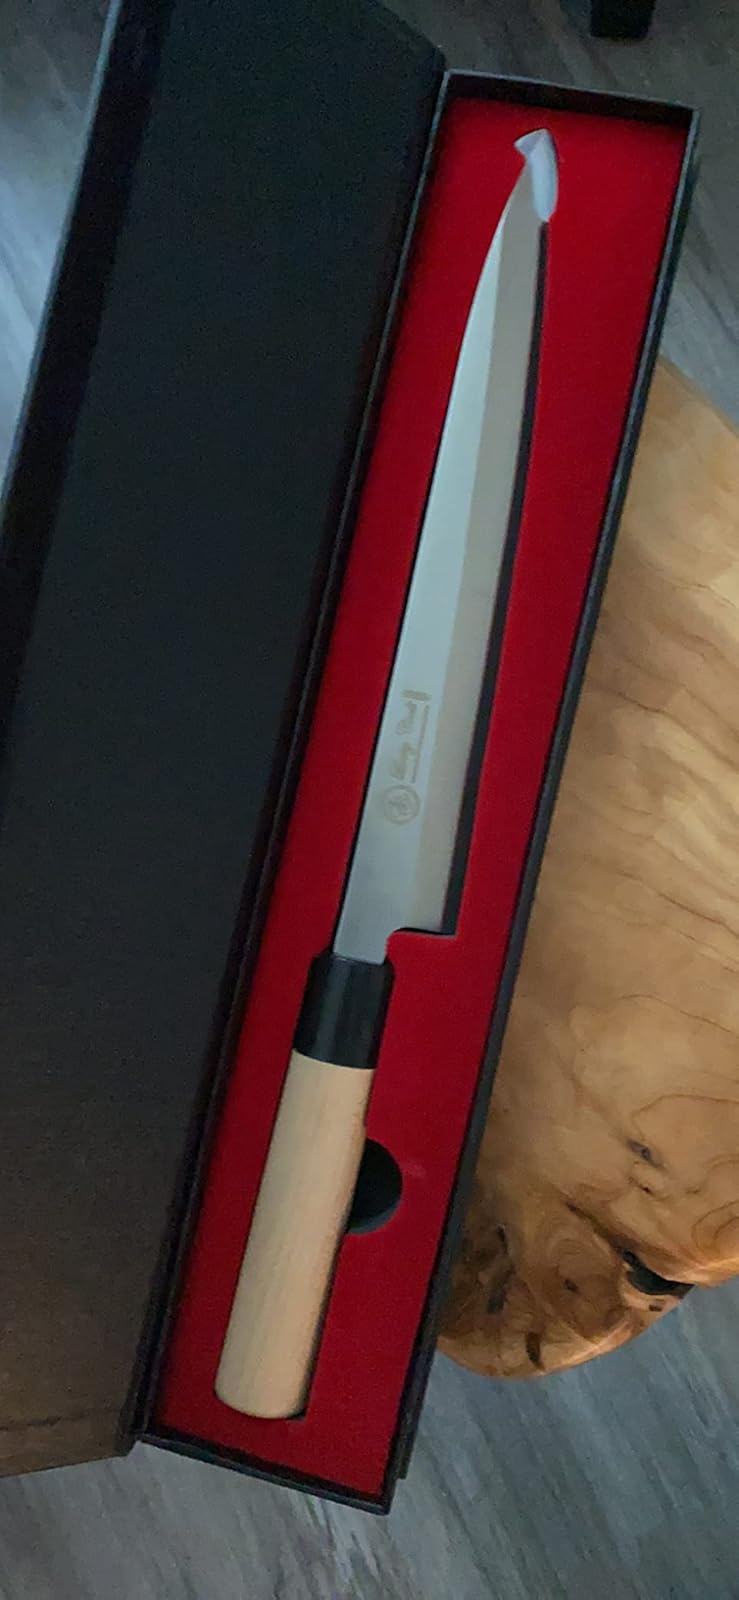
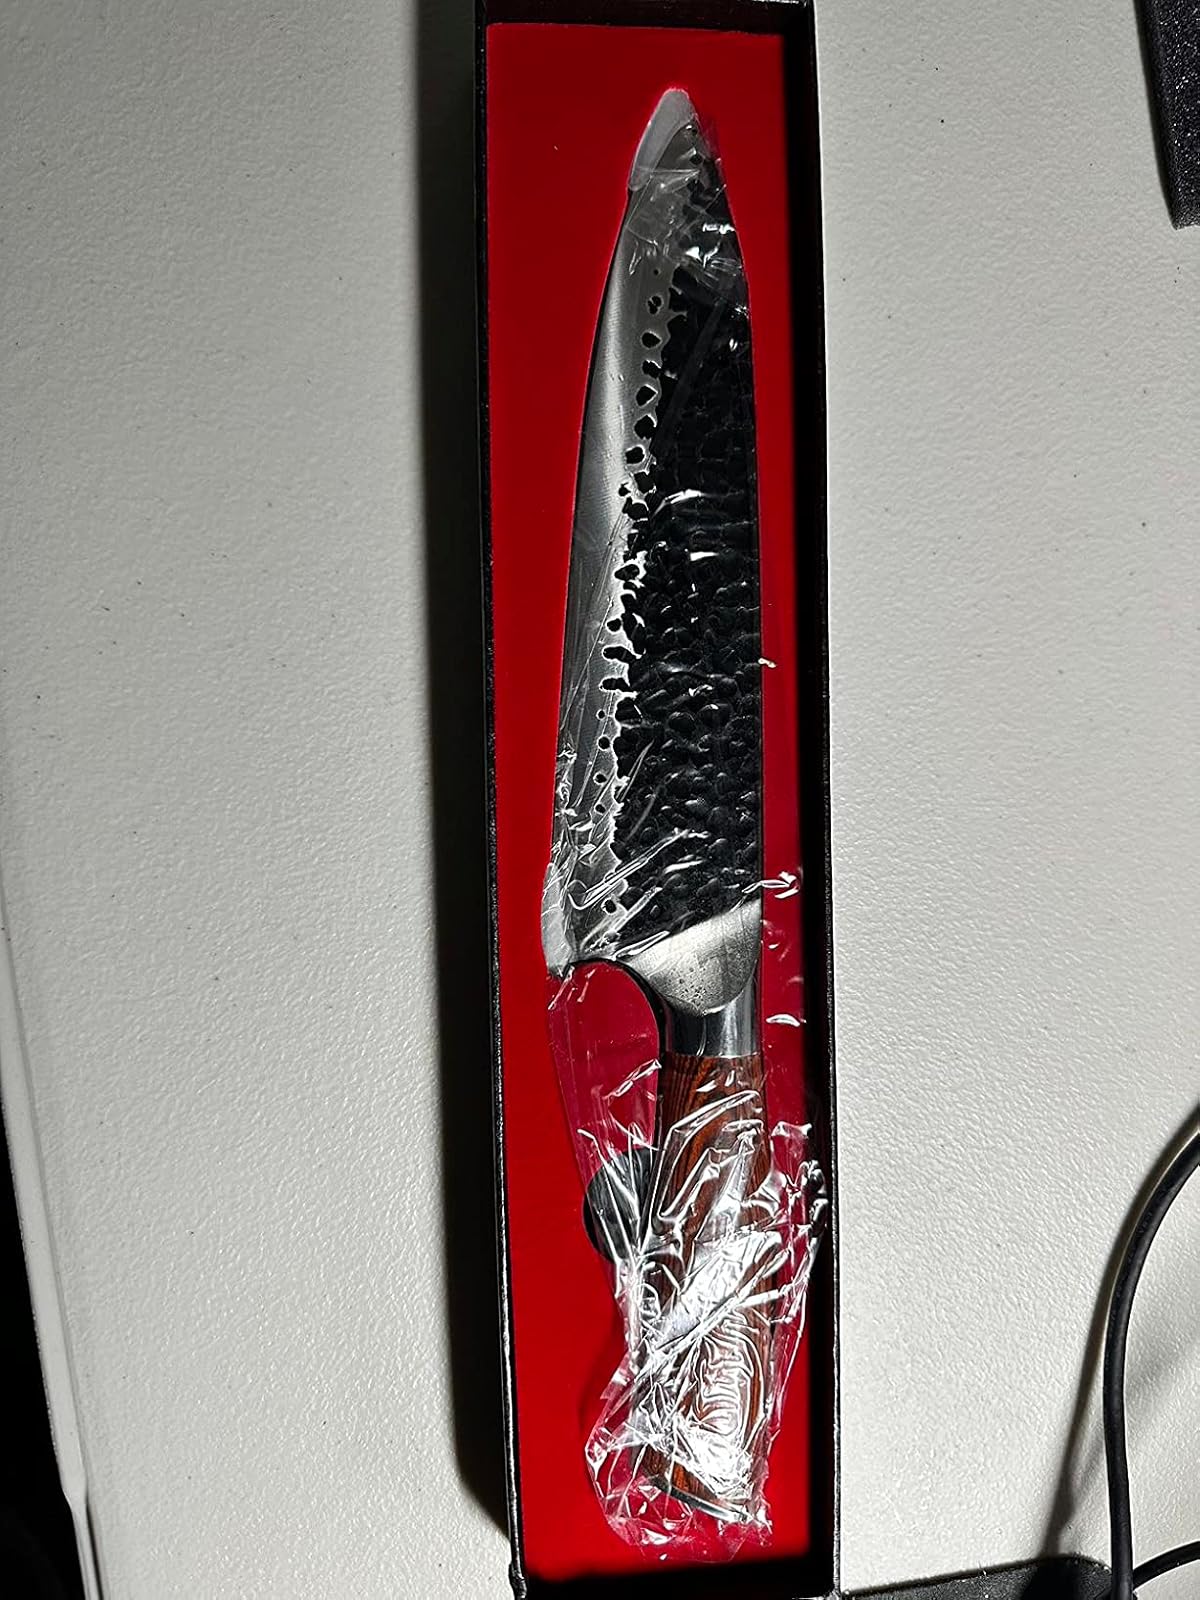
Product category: items_knife
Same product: no